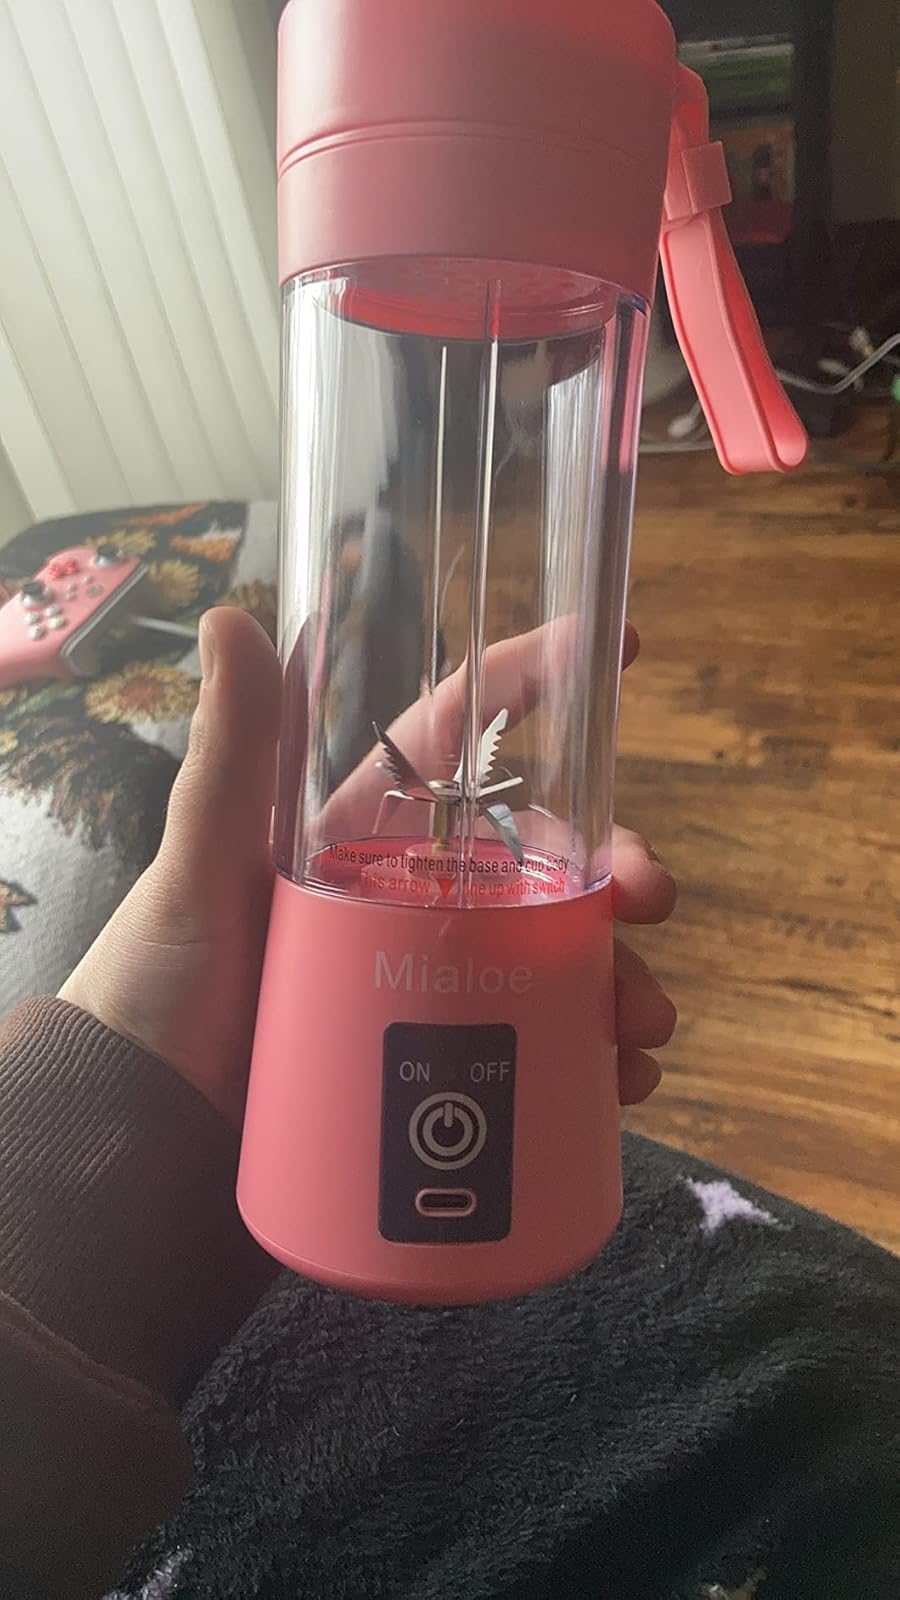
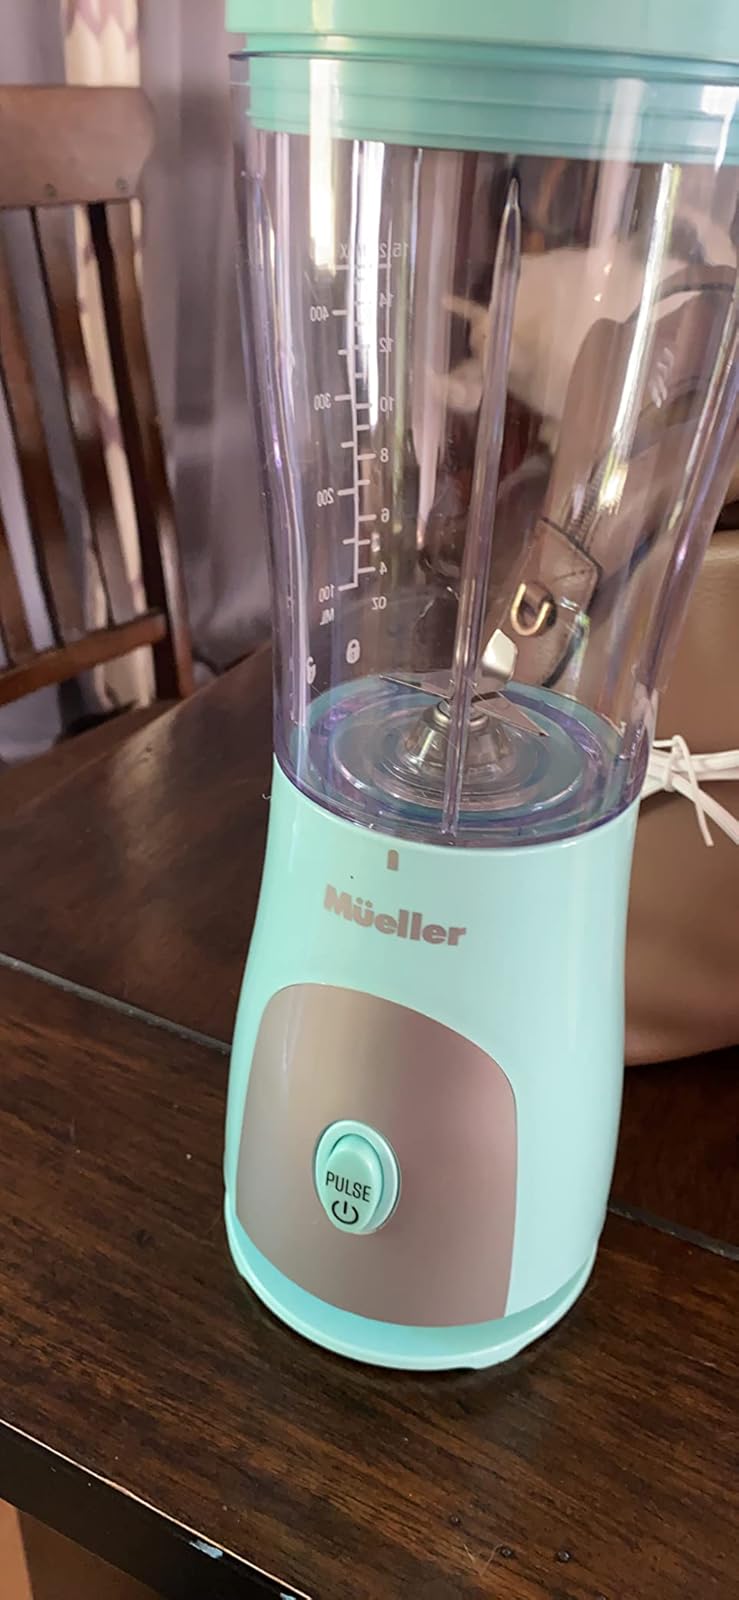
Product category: items_blender
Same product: no